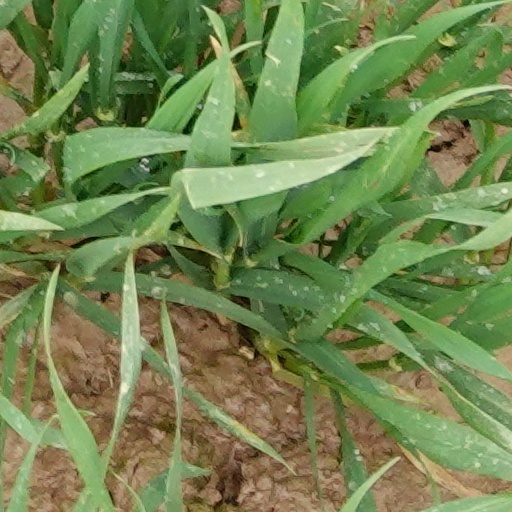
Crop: wheat